Ruben Enaje

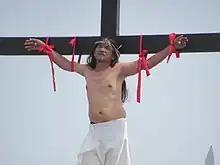

Enaje was crucified for his first time in 1986. He had promised God that he would be crucified 27 times, which came to pass in 2013. He continued thereafter as there were no replacements found. He offered his 30th crucifixion, in 2016, to the people of Belgium, who had recently suffered from a terrorist attack, and prayed for a more peaceful outcome of the 2016 Philippine general election.